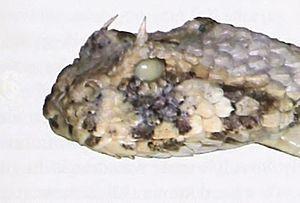
Bitis caudalis, la Vipère à cornes d'Afrique du Sud, est une espèce de serpents de la famille des Viperidae.